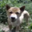
Label: dog